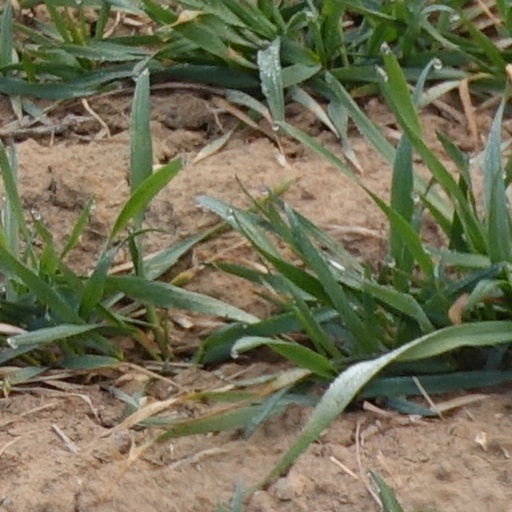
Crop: wheat